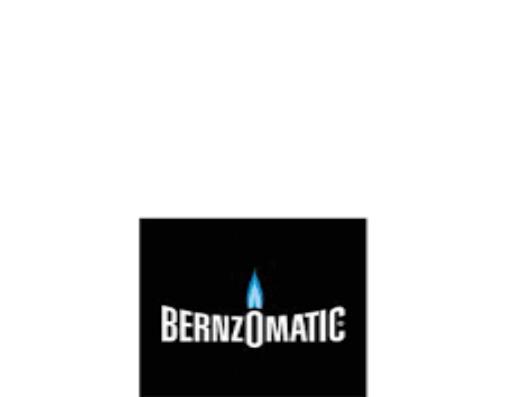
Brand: bernzomatic
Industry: Necessities